Moose

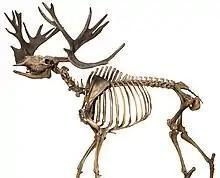
Replica of an American stag-moose skeleton

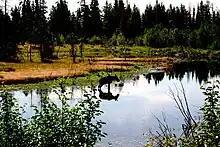
A moose and its reflection

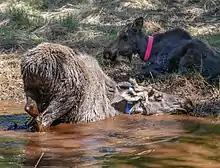
Two young moose wearing radio tracking collars

Moose are members of the subfamily Capreolinae. Members of the moose lineage extend back into the Pliocene-Early Pleistocene. Some scientists group the moose and all its extinct relatives into one genus, "Alces", while others, such as Augusto Azzaroli, restrict "Alces" to the living species, placing the fossil species into the genera "Cervalces" (stag moose) and "Libralces".